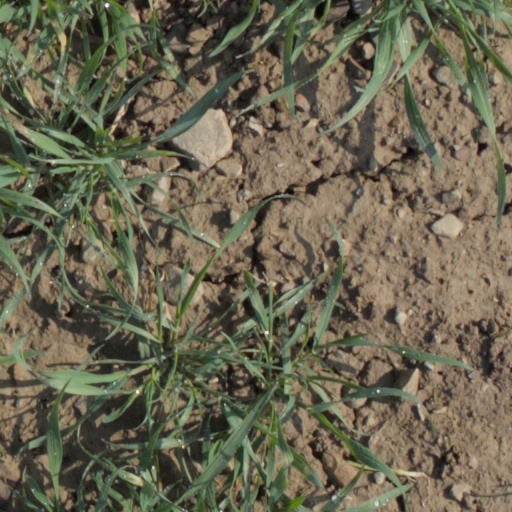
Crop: wheat